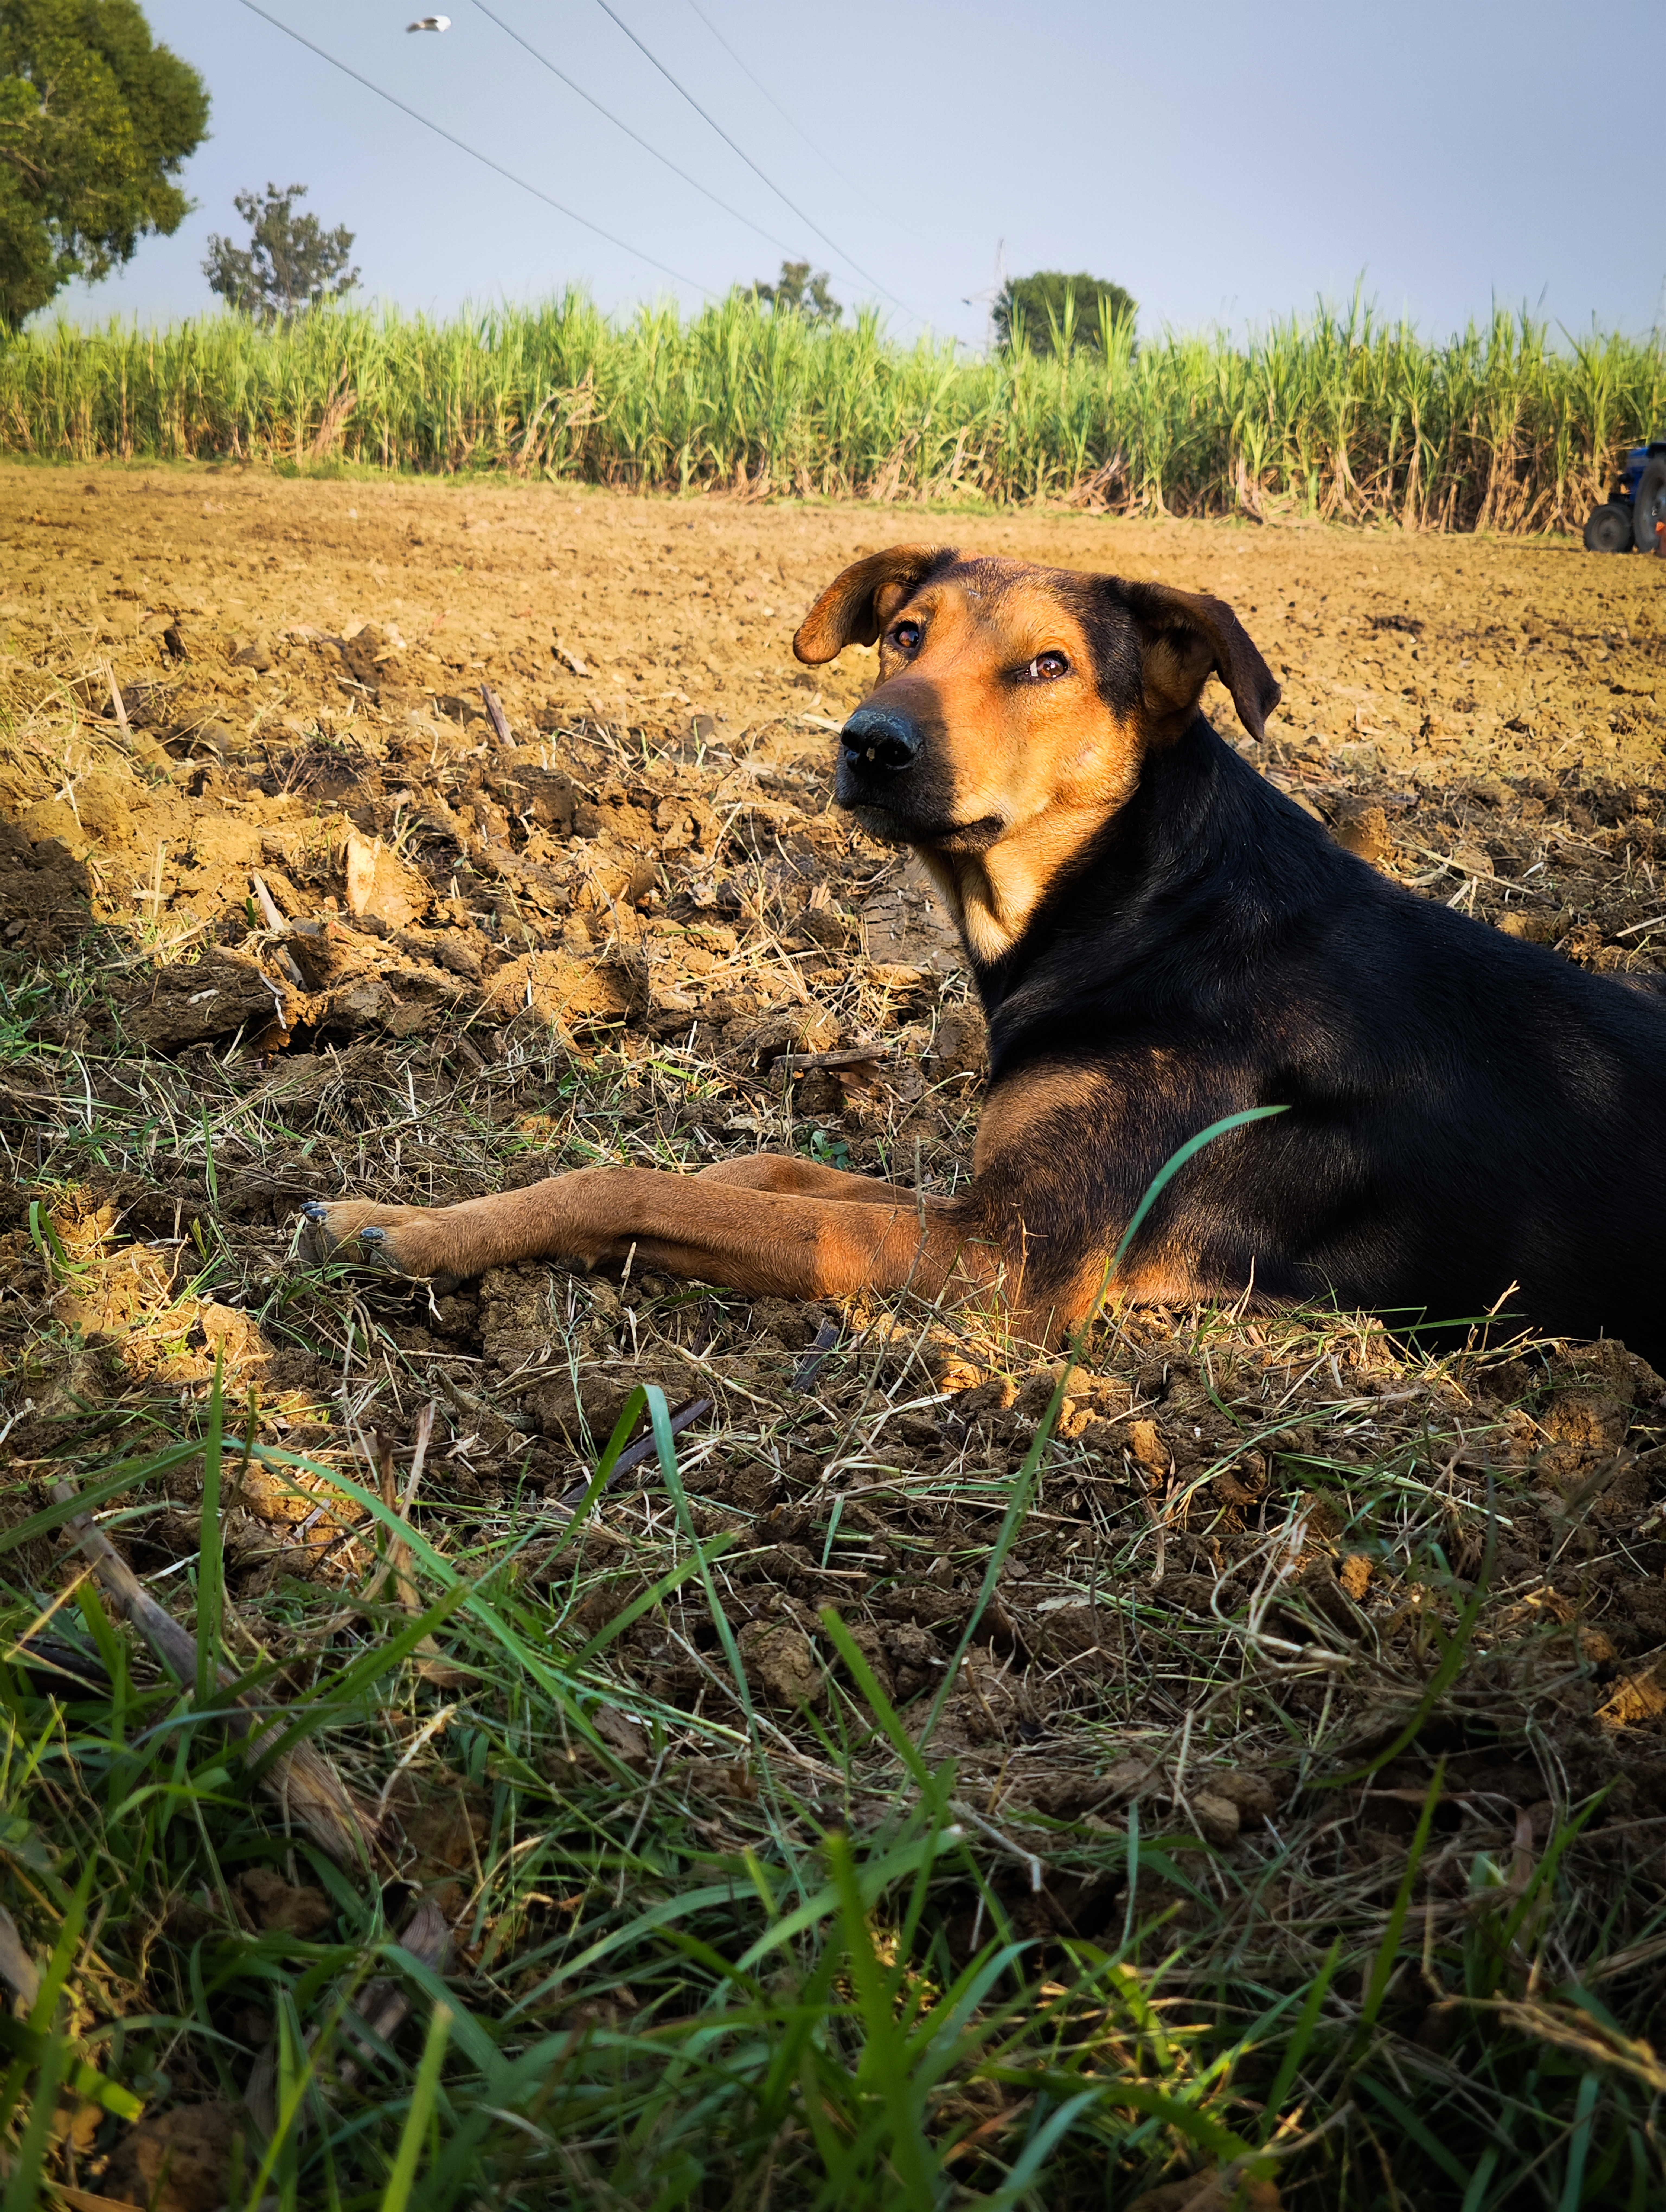
dog, tractor, protector, the watcher, watcher, field, plowing, farming, sky, plant, carnivore, dog breed, fawn, grass, working animal, grassland, landscape, agriculture, natural landscape, prairie, tree, soil, sporting group, terrestrial animal, pasture, People in nature, wildlife, canidae, shadow, working dog, hunting dog, steppe, evening